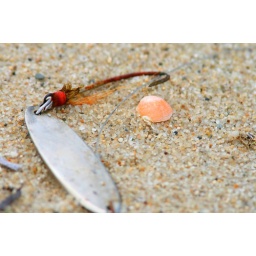
ALMOST stepped on this rusty beauty...now it's in my tackle box with a shiny new hook.